Time Bokan

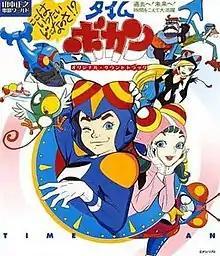
Cover art from the original soundtrack

is a Japanese anime series first aired on Fuji TV from October 4, 1975 to December 25, 1976 throughout Japan every Saturday at 6:30 pm, with a total of 61 thirty-minute episodes. It was produced by Tatsunoko Production, who later produced a number of spin-off programs as part of the "Time Bokan Series". An anime re-imagining titled "Time Bokan 24" ran from October 1, 2016 to March 18, 2017.